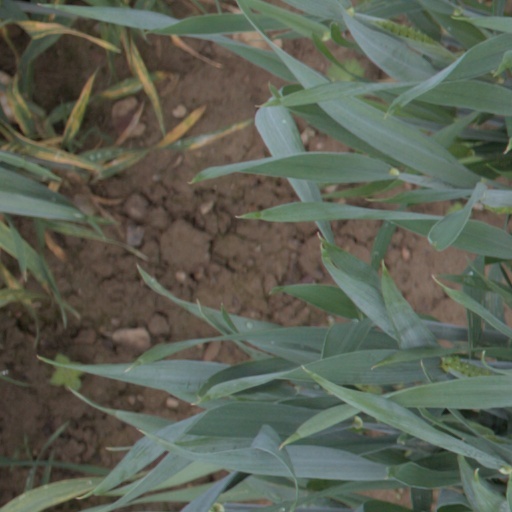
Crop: wheat